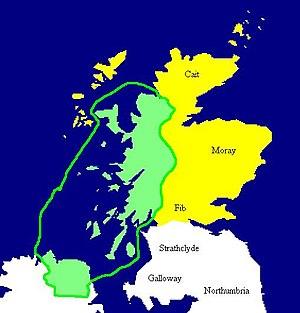
Les Hébrides sont un archipel du Royaume-Uni. Situé au sud de la mer d'Écosse, cet archipel comprend les Hébrides intérieures et les Hébrides extérieures, séparées par la mer des Hébrides et le Little Minch. Ces îles ont une longue histoire de peuplement remontant au Mésolithique et leurs cultures ont été successivement influencées par les peuples de langues celtiques, nordiques et anglophones. Cette diversité se traduit dans la toponymie.
Dál Riata ou Dál Riada est un royaume gaël comprenant une partie du nord-est de l'Irlande et de l'ouest de l'Écosse de chaque côté du Canal du Nord. À son apogée à la fin du VIᵉ siècle et au début du VIIᵉ siècle, il comprenait ce qui est aujourd'hui l'Argyll en Écosse et une partie de l'actuel comté d'Antrim d'Ulster, en Irlande du Nord.
Le roi de Dál Riata ou Dal Riada régnait sur un royaume scot situé sur la côte nord-est de l'Irlande et la côte ouest de l'Écosse.